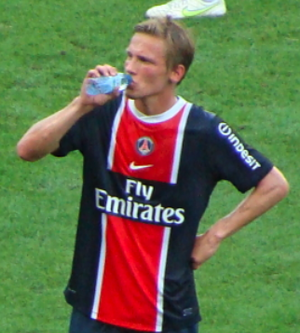
Clément Chantôme, né le 11 septembre 1987 à Sens, est un footballeur international français qui évolue au poste de milieu de terrain à l'AS Poissy.